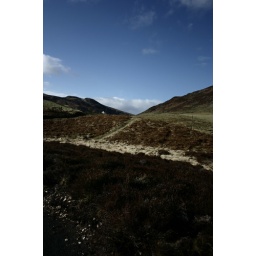
Little white house caught up in this huge landscape.